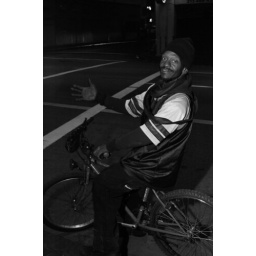
man on bike in street